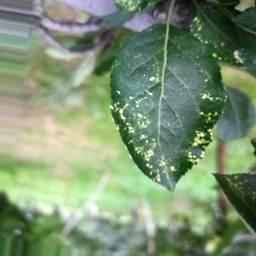
Label: Apple_Mosaic